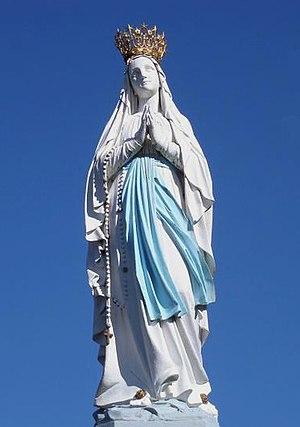
Statue de Notre-Dame de Lourdes apparue dix-huit fois à Bernadette Soubirous à Lourdes
Notre-Dame de Lourdes est le nom sous lequel les fidèles catholiques désignent la Vierge Marie apparaissant dix-huit fois à Bernadette Soubirous en 1858, dans la grotte de Massabielle, au bord du Gave de Pau, à Lourdes. Lors de ces « apparitions de Lourdes », aux dires de la voyante, la Vierge s'est présentée comme « l'Immaculée conception ».